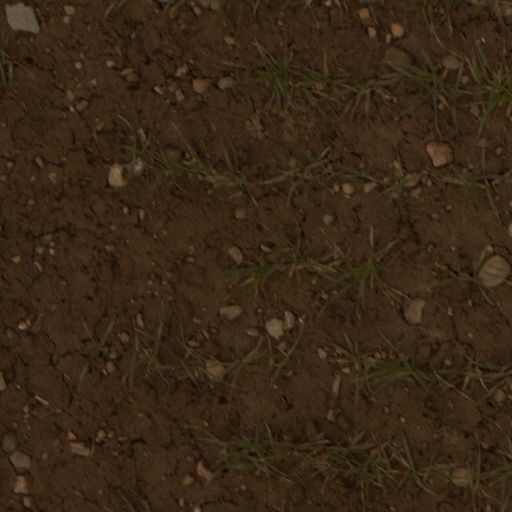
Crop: wheat